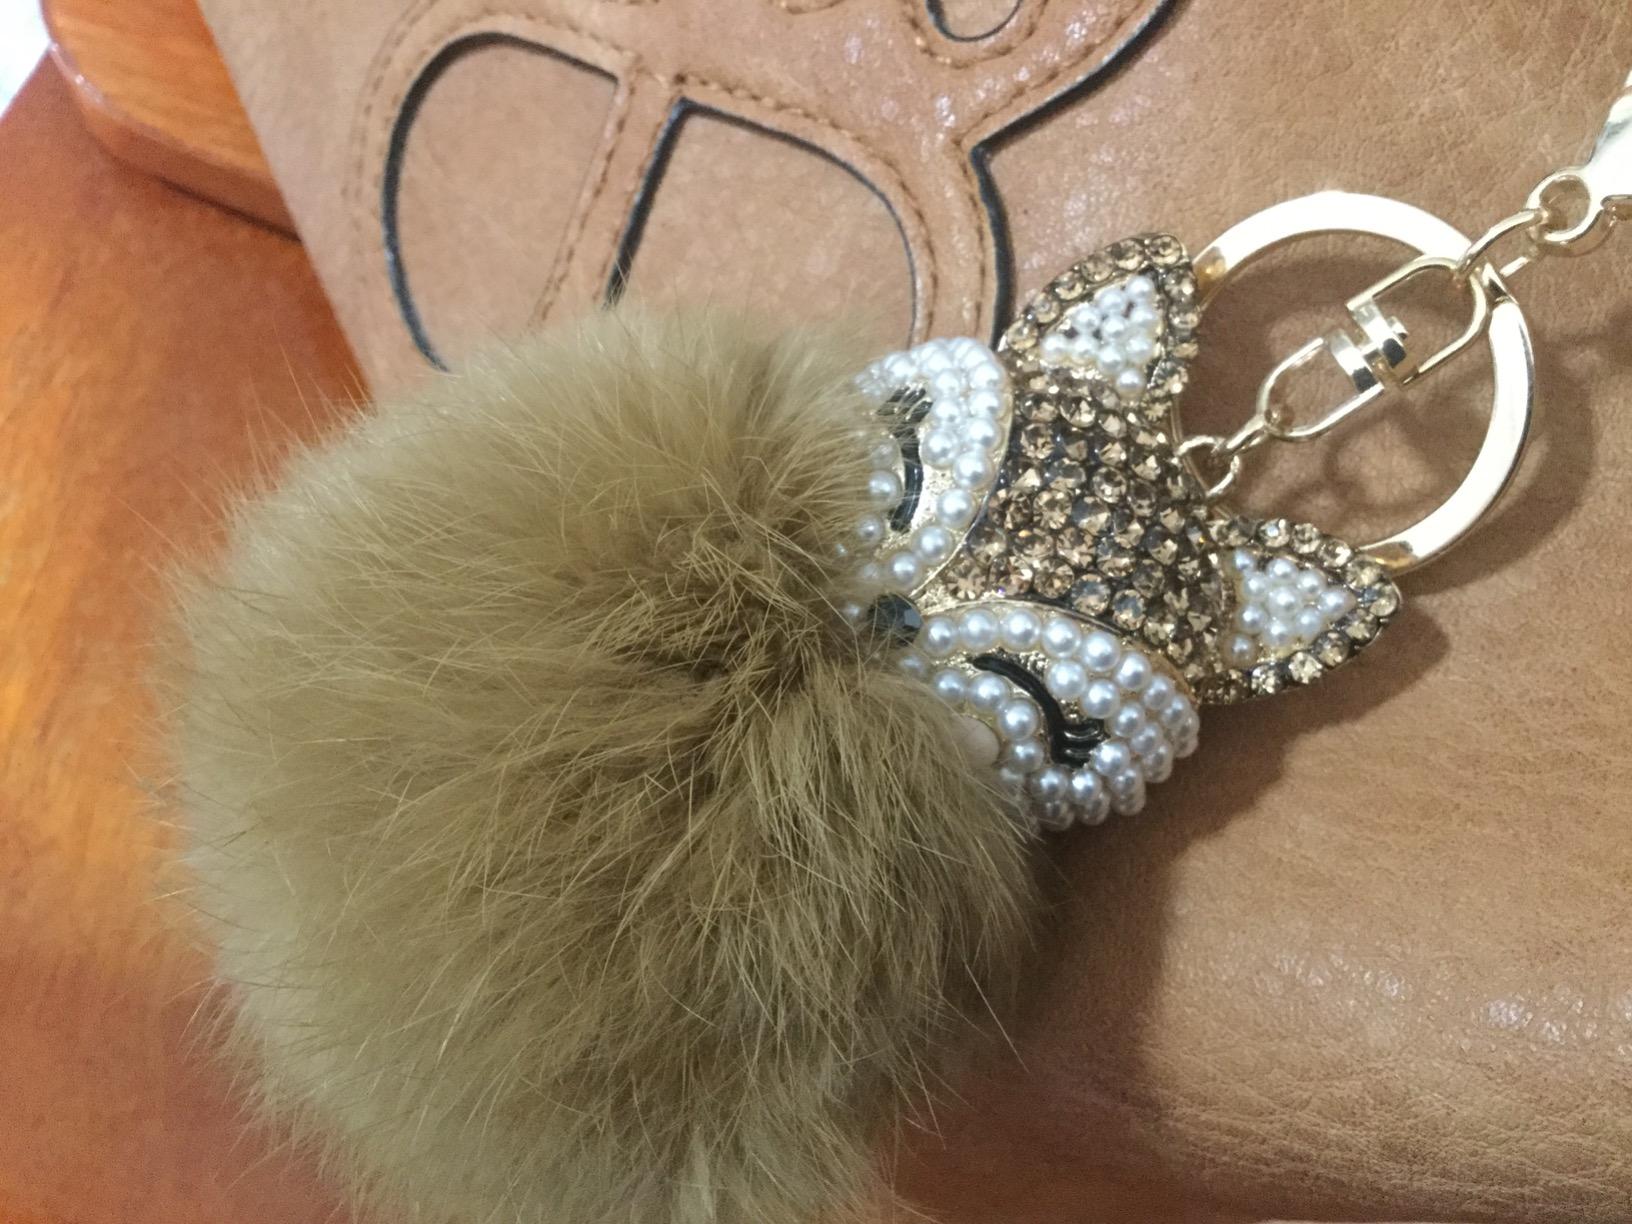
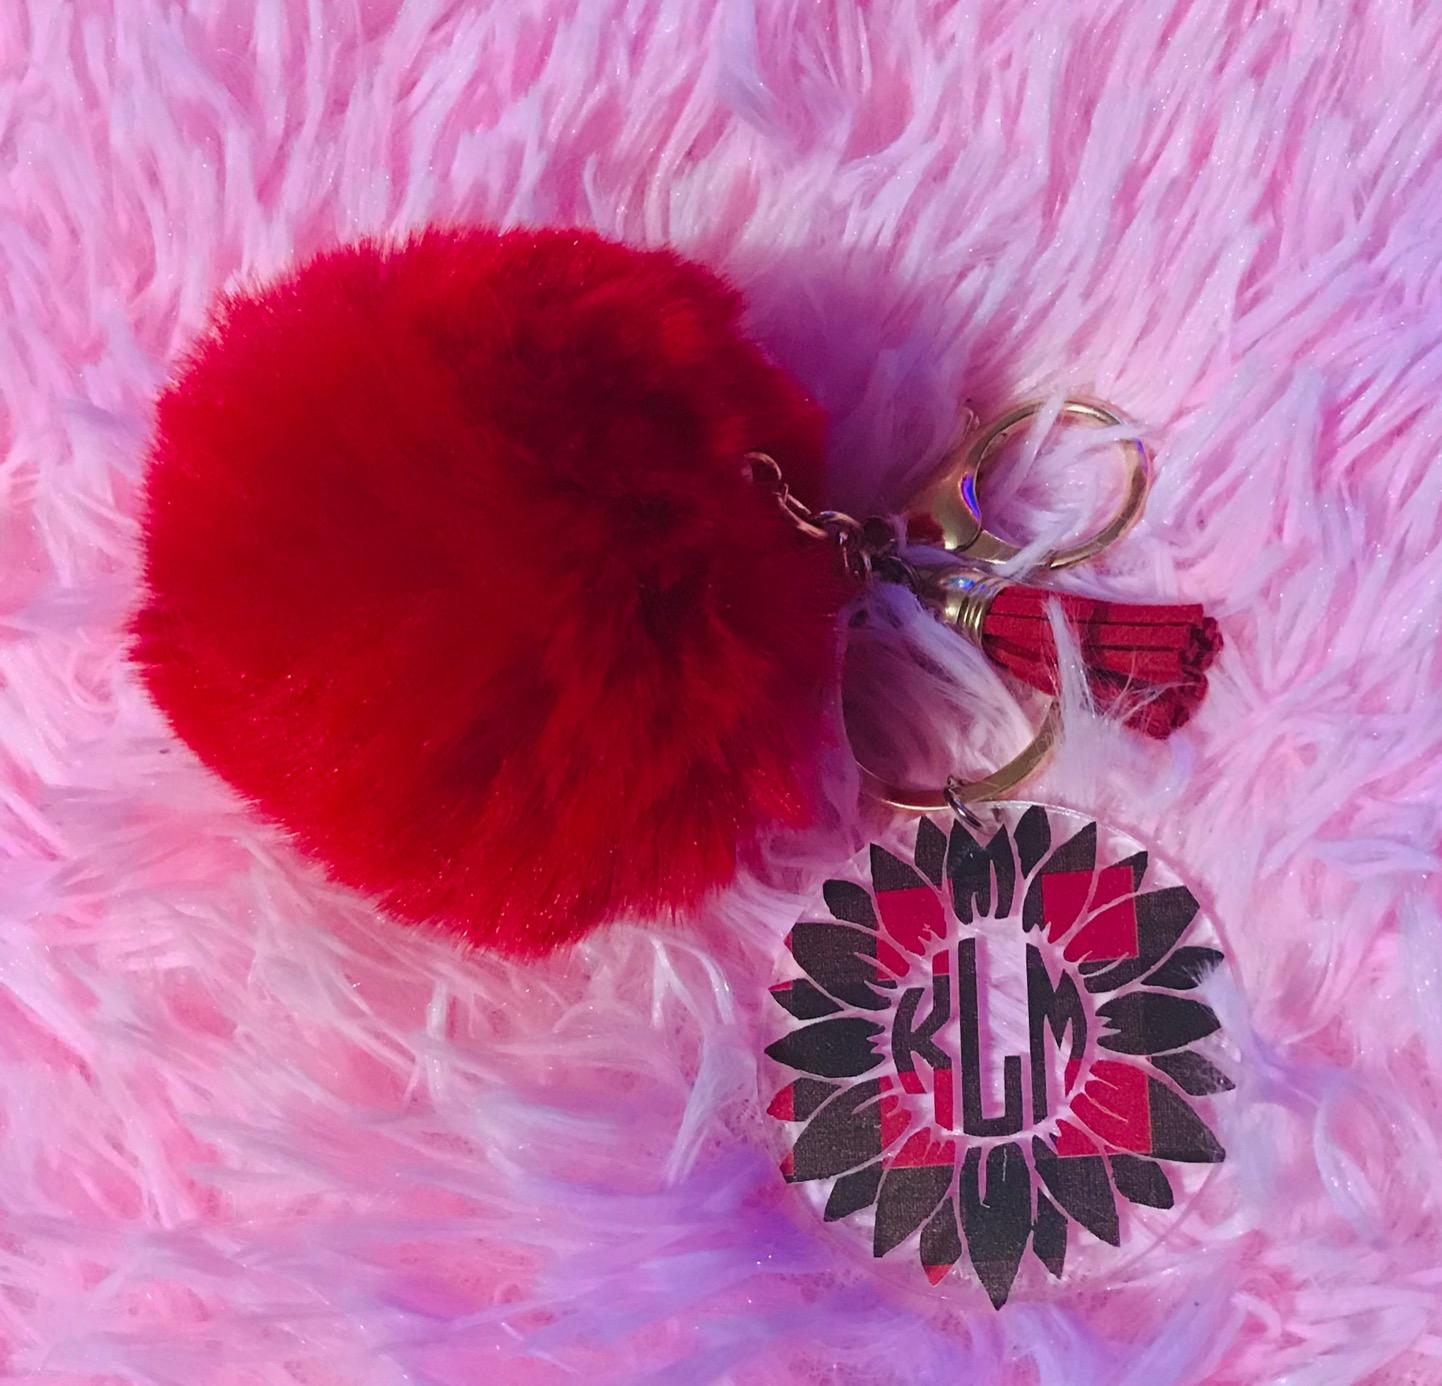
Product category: accessories_keychain
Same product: no